Wingfoot Air Express crash

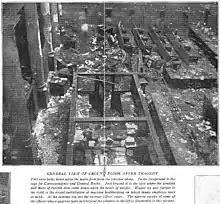
Aftermath of the crash

The airship's flammable hydrogen caught fire for unknown reasons at about 4:55pm while cruising at an altitude of over the Chicago Loop. When it became clear the dirigible was failing, pilot Jack Boettner and chief mechanic Harry Wacker used parachutes to jump to safety. A second mechanic, Carl Alfred Weaver, died when his parachute caught fire, while passenger Earl H. Davenport, a publicity agent for the White City Amusement Park, had his parachute get tangled in the cables which suspended the gondola from the envelope, leaving him hanging fifty feet below the burning craft; he was killed instantly when the airship crashed. The fifth person who parachuted from the dirigible, "Chicago Daily News" photographer Milton Norton, broke both legs on landing and later died in the hospital.